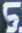
Number: 5